Hanriot H.43

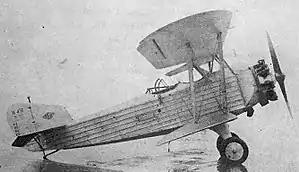
H.431

The Hanriot H.43 was a military utility biplane designed and produced by the French aircraft manufacturer Hanriot. It was primarily used by the "Aéronautique Militaire" as a trainer aircraft during the interwar period.